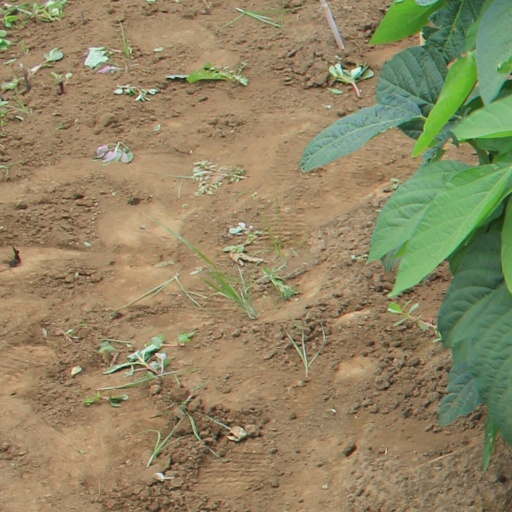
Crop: soybean